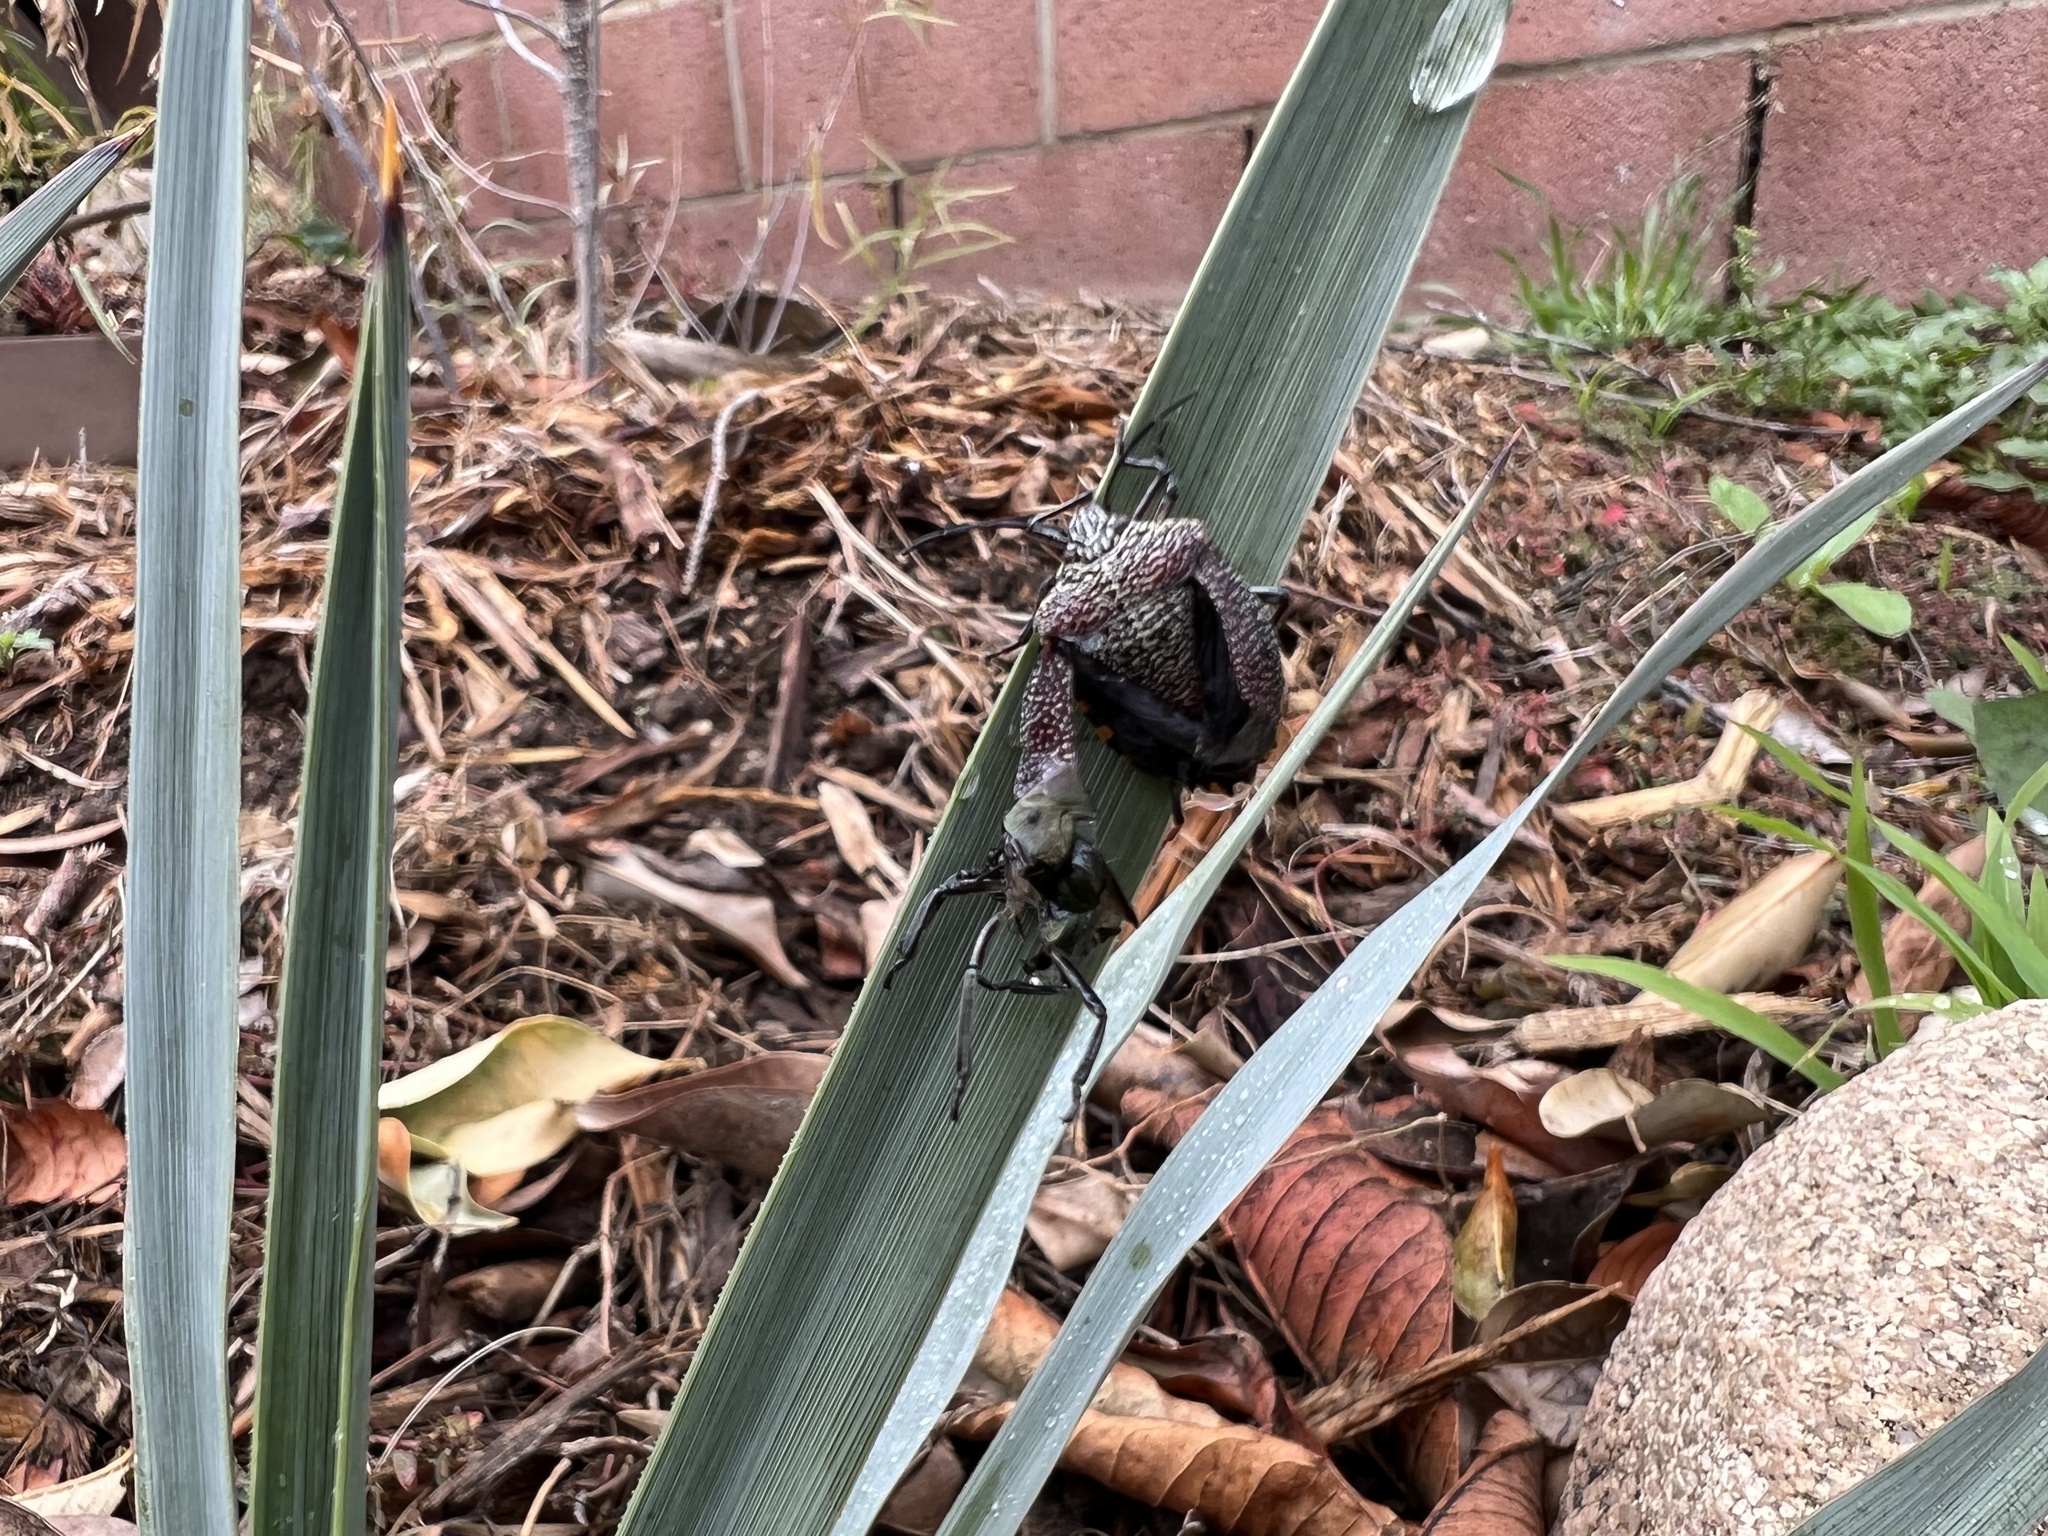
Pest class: stink_bug